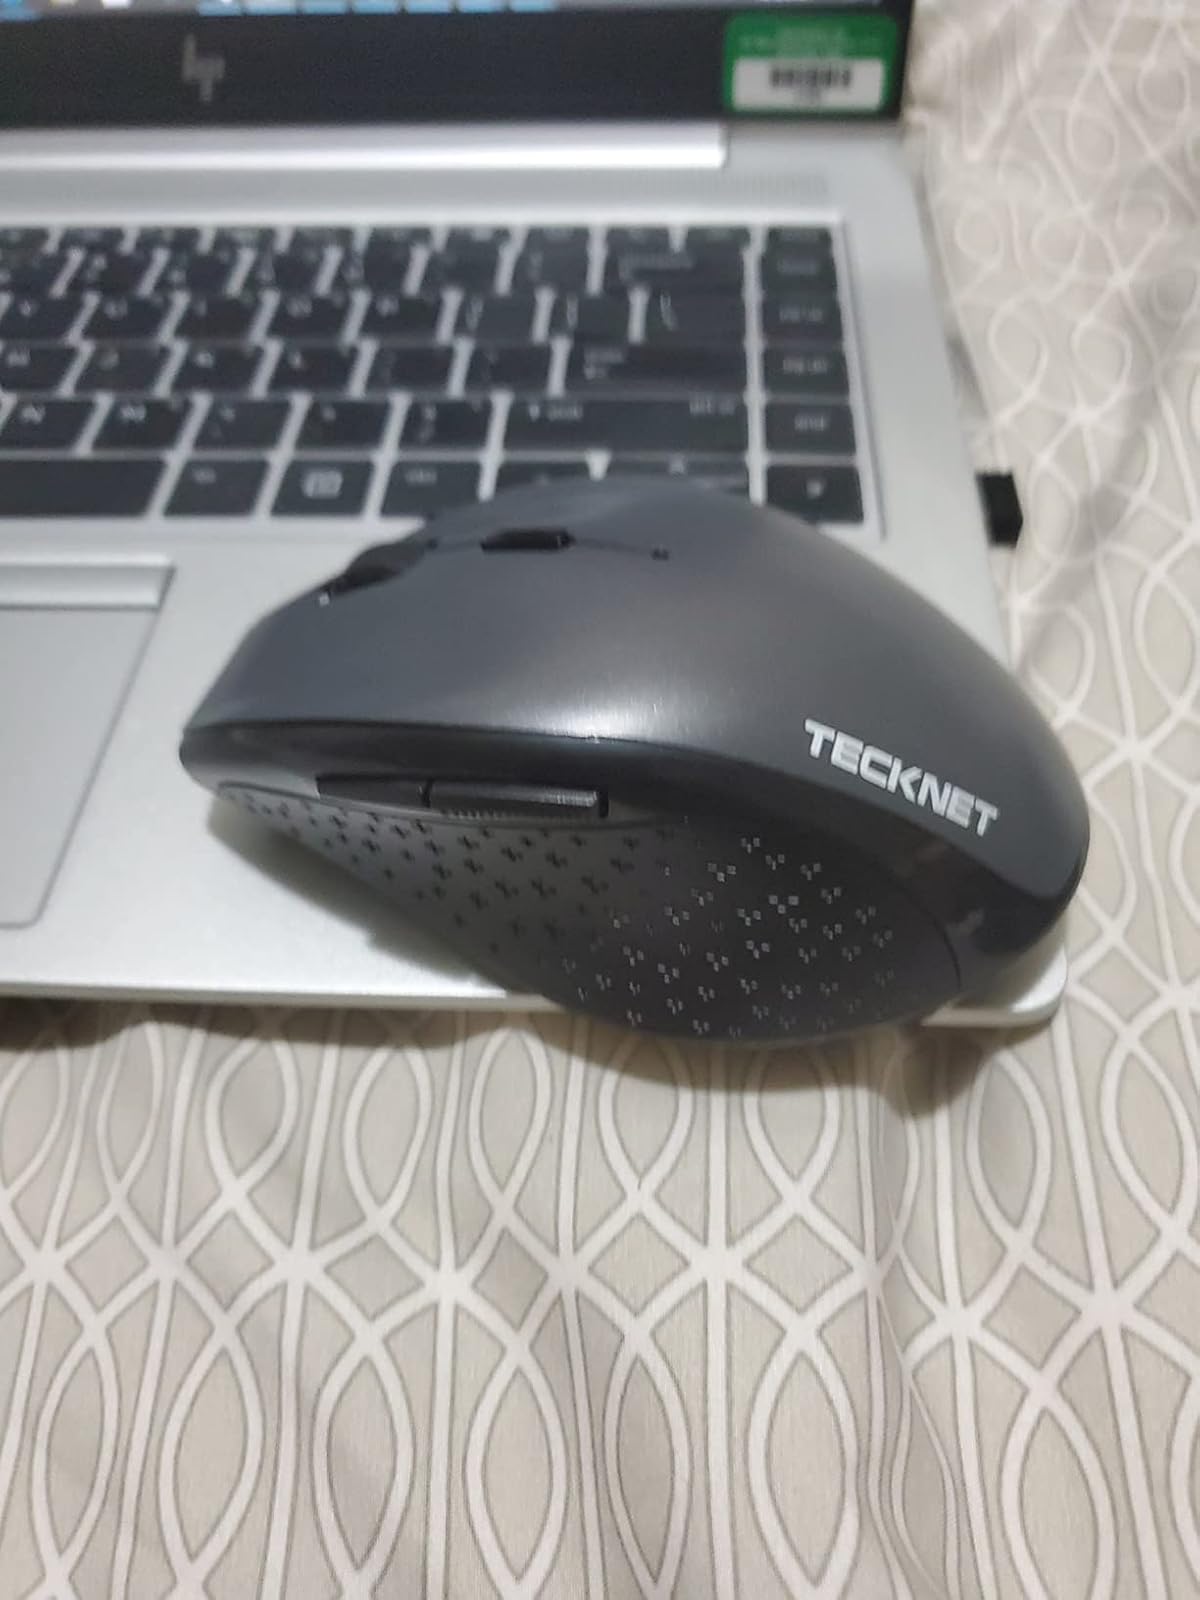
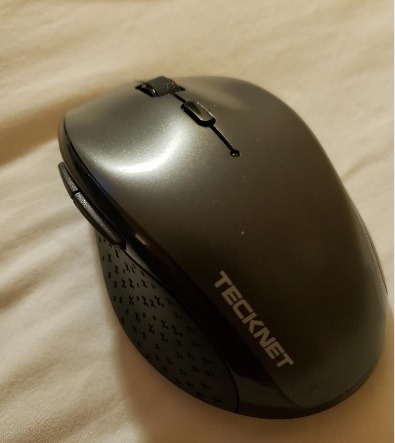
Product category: mouse
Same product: yes